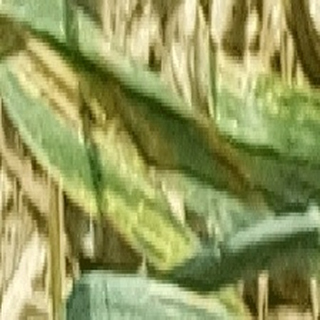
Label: wheat_yellow_rust